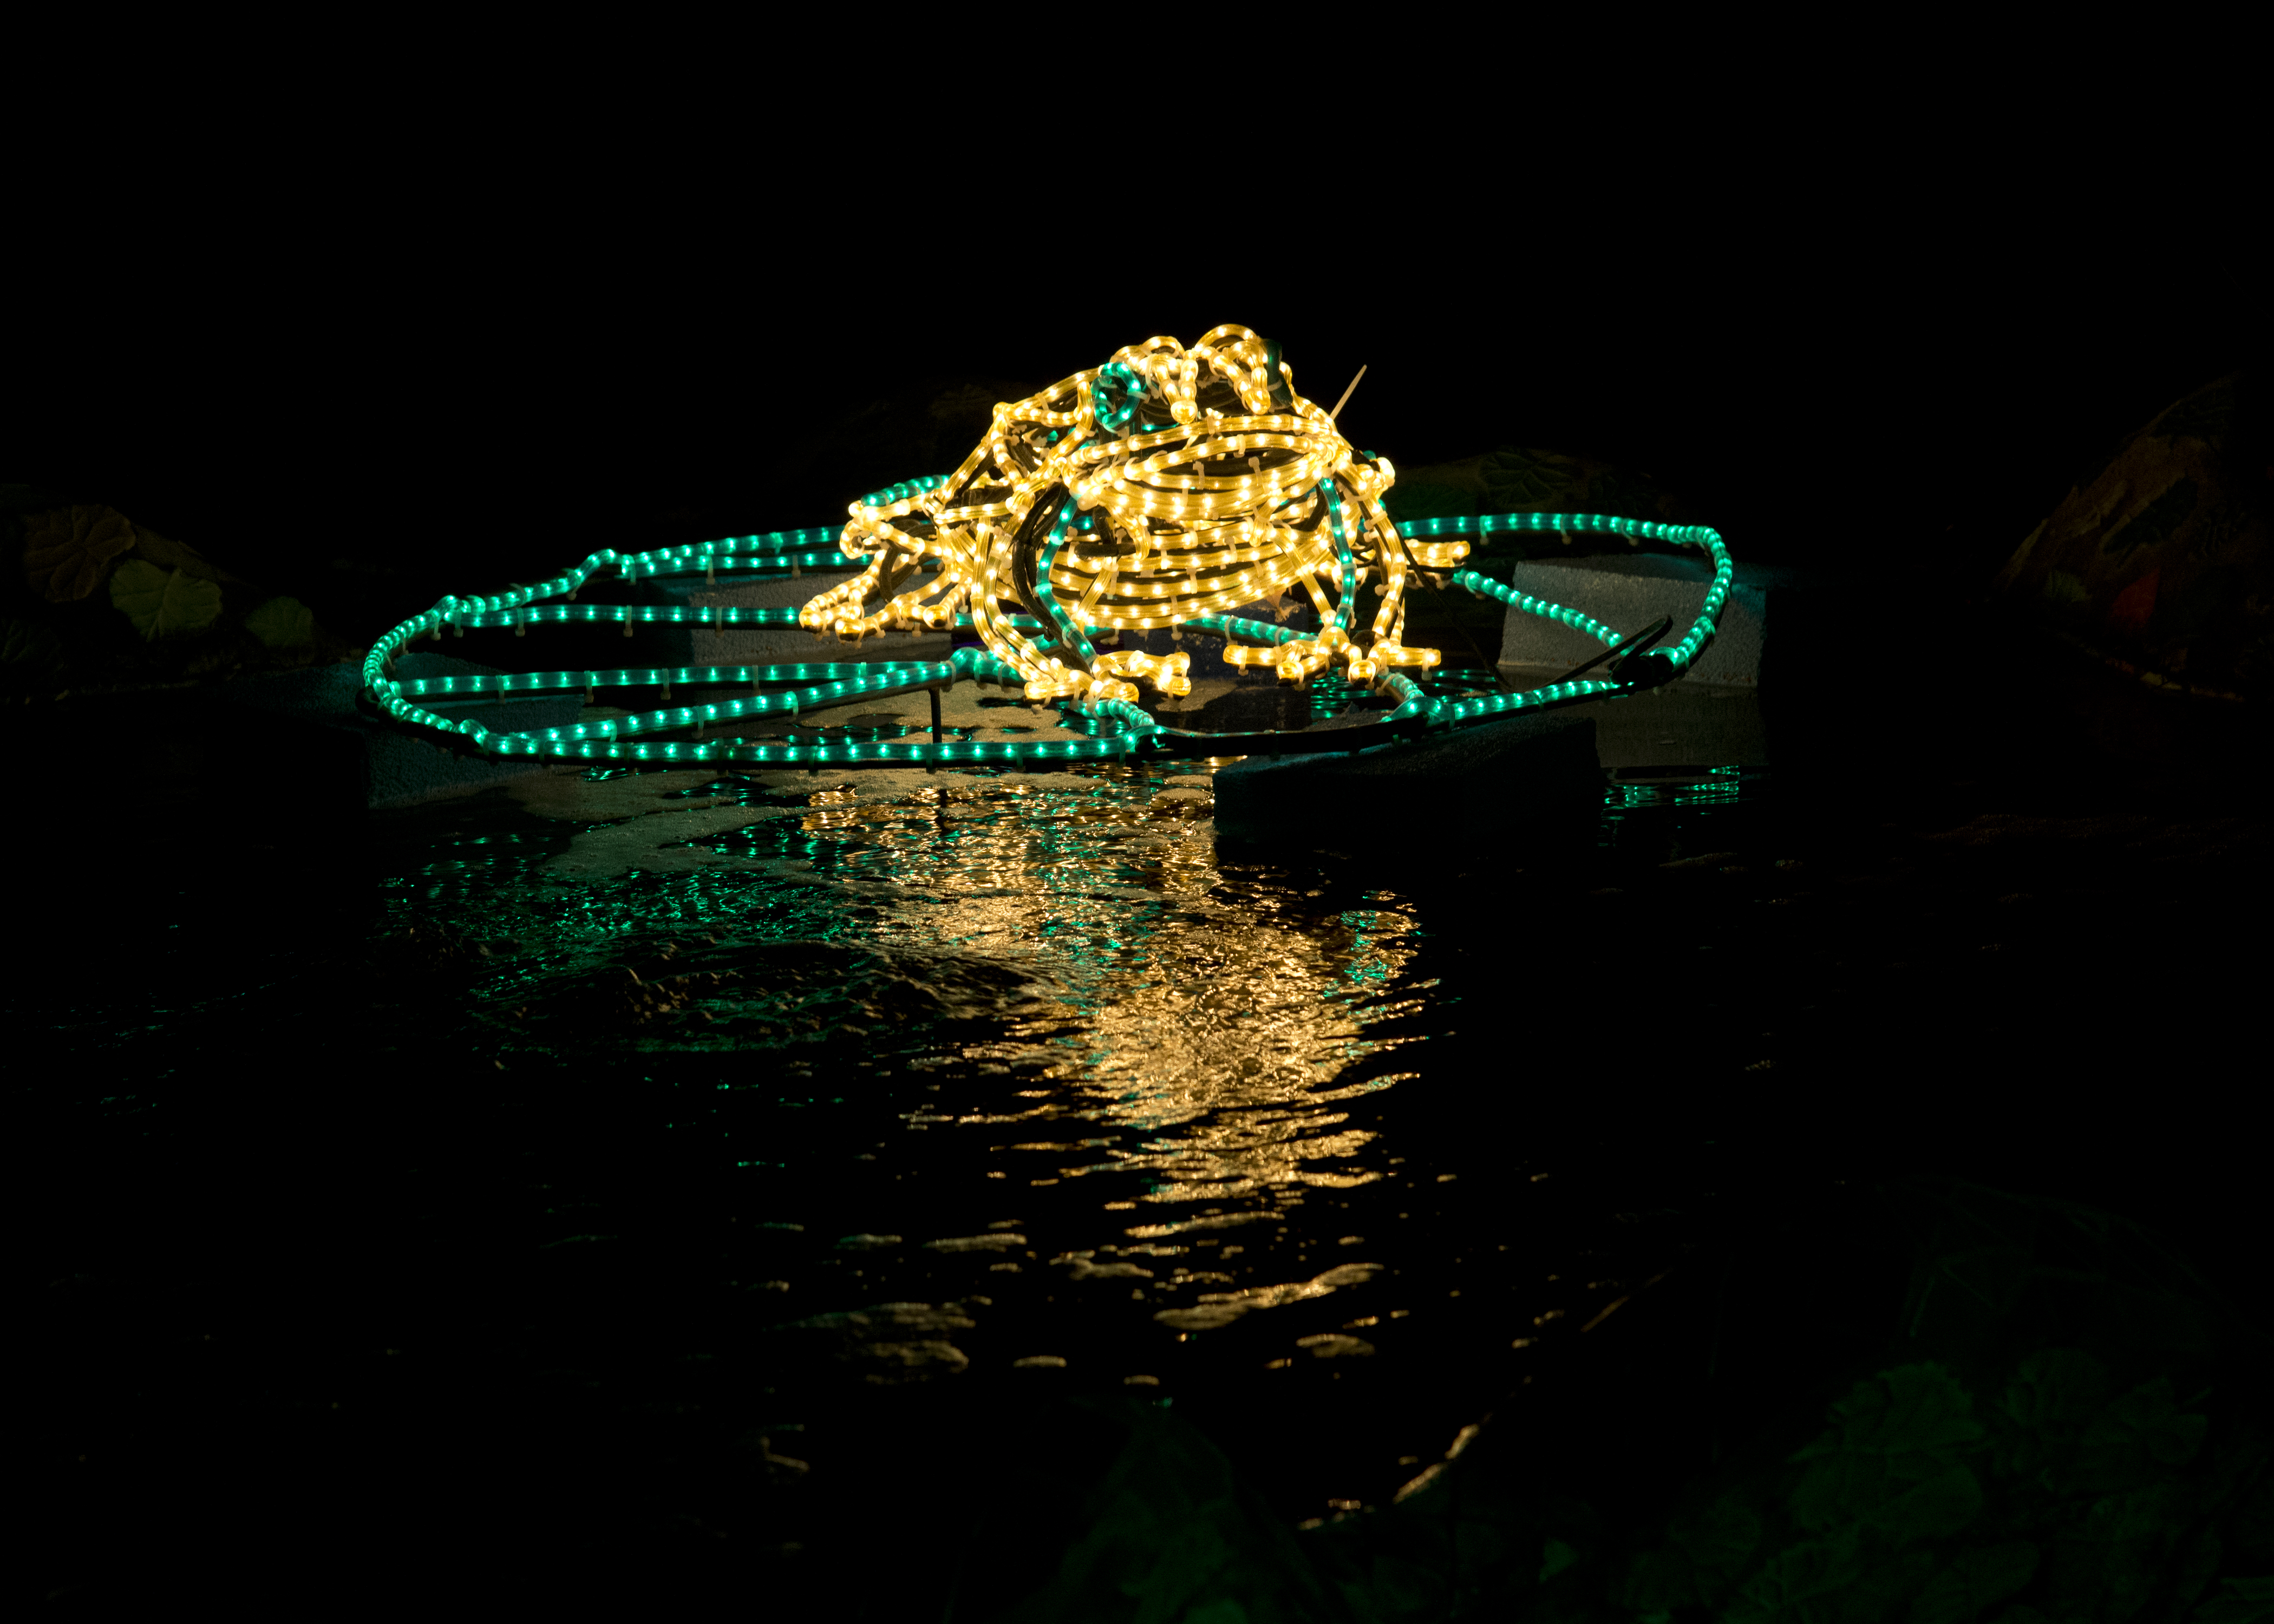
light, night, reflection, darkness, lightshow, nikond800e, screenshot, iso1600, riveroflights, albuquerquebiopark, computer wallpaper